Arun Krushnaji Kamble

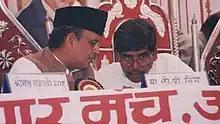
Professor Arun Kamble in conversation with former Prime Minister V.P. Singh.This picture was taken during the World Conference on Buddha, Phule, Ambedkar's Literature at Kalyan (Maharashtra).

Kamble resigned from Janata Dal on the issue of Dalit president of India. He led a march as a President of Dalit Panther during an Assembly Session at Nagpur on the issue of publishing Dr. Ambedkar's complete body of literature (1979). He later worked as a member of Dr. B.R. Ambedkar Charitra Sadhane Publication which was borne by a march.